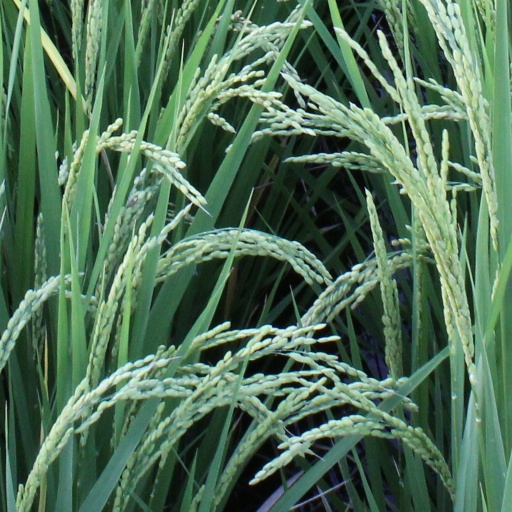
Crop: rice